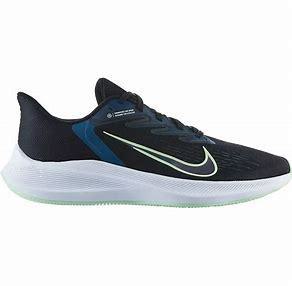
Brand: Nike
Model: Air Zoom Winflo 7